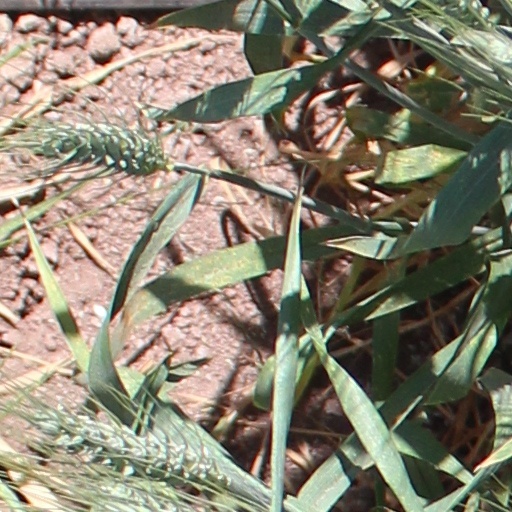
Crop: wheat